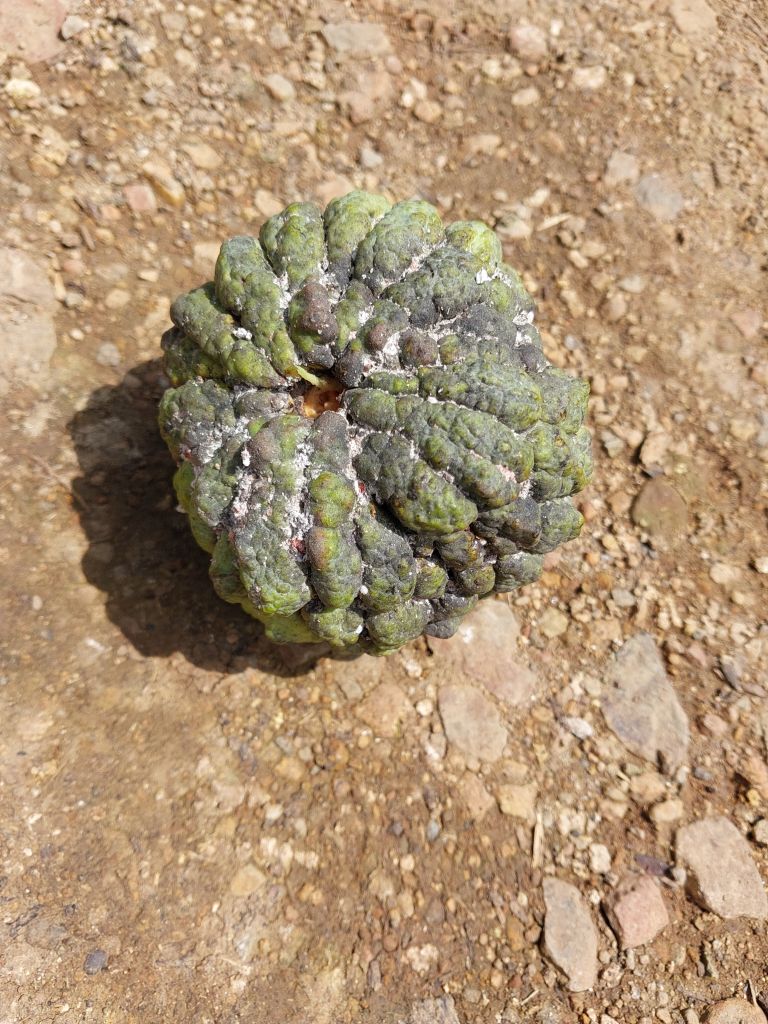
Disease label: Blank Canker